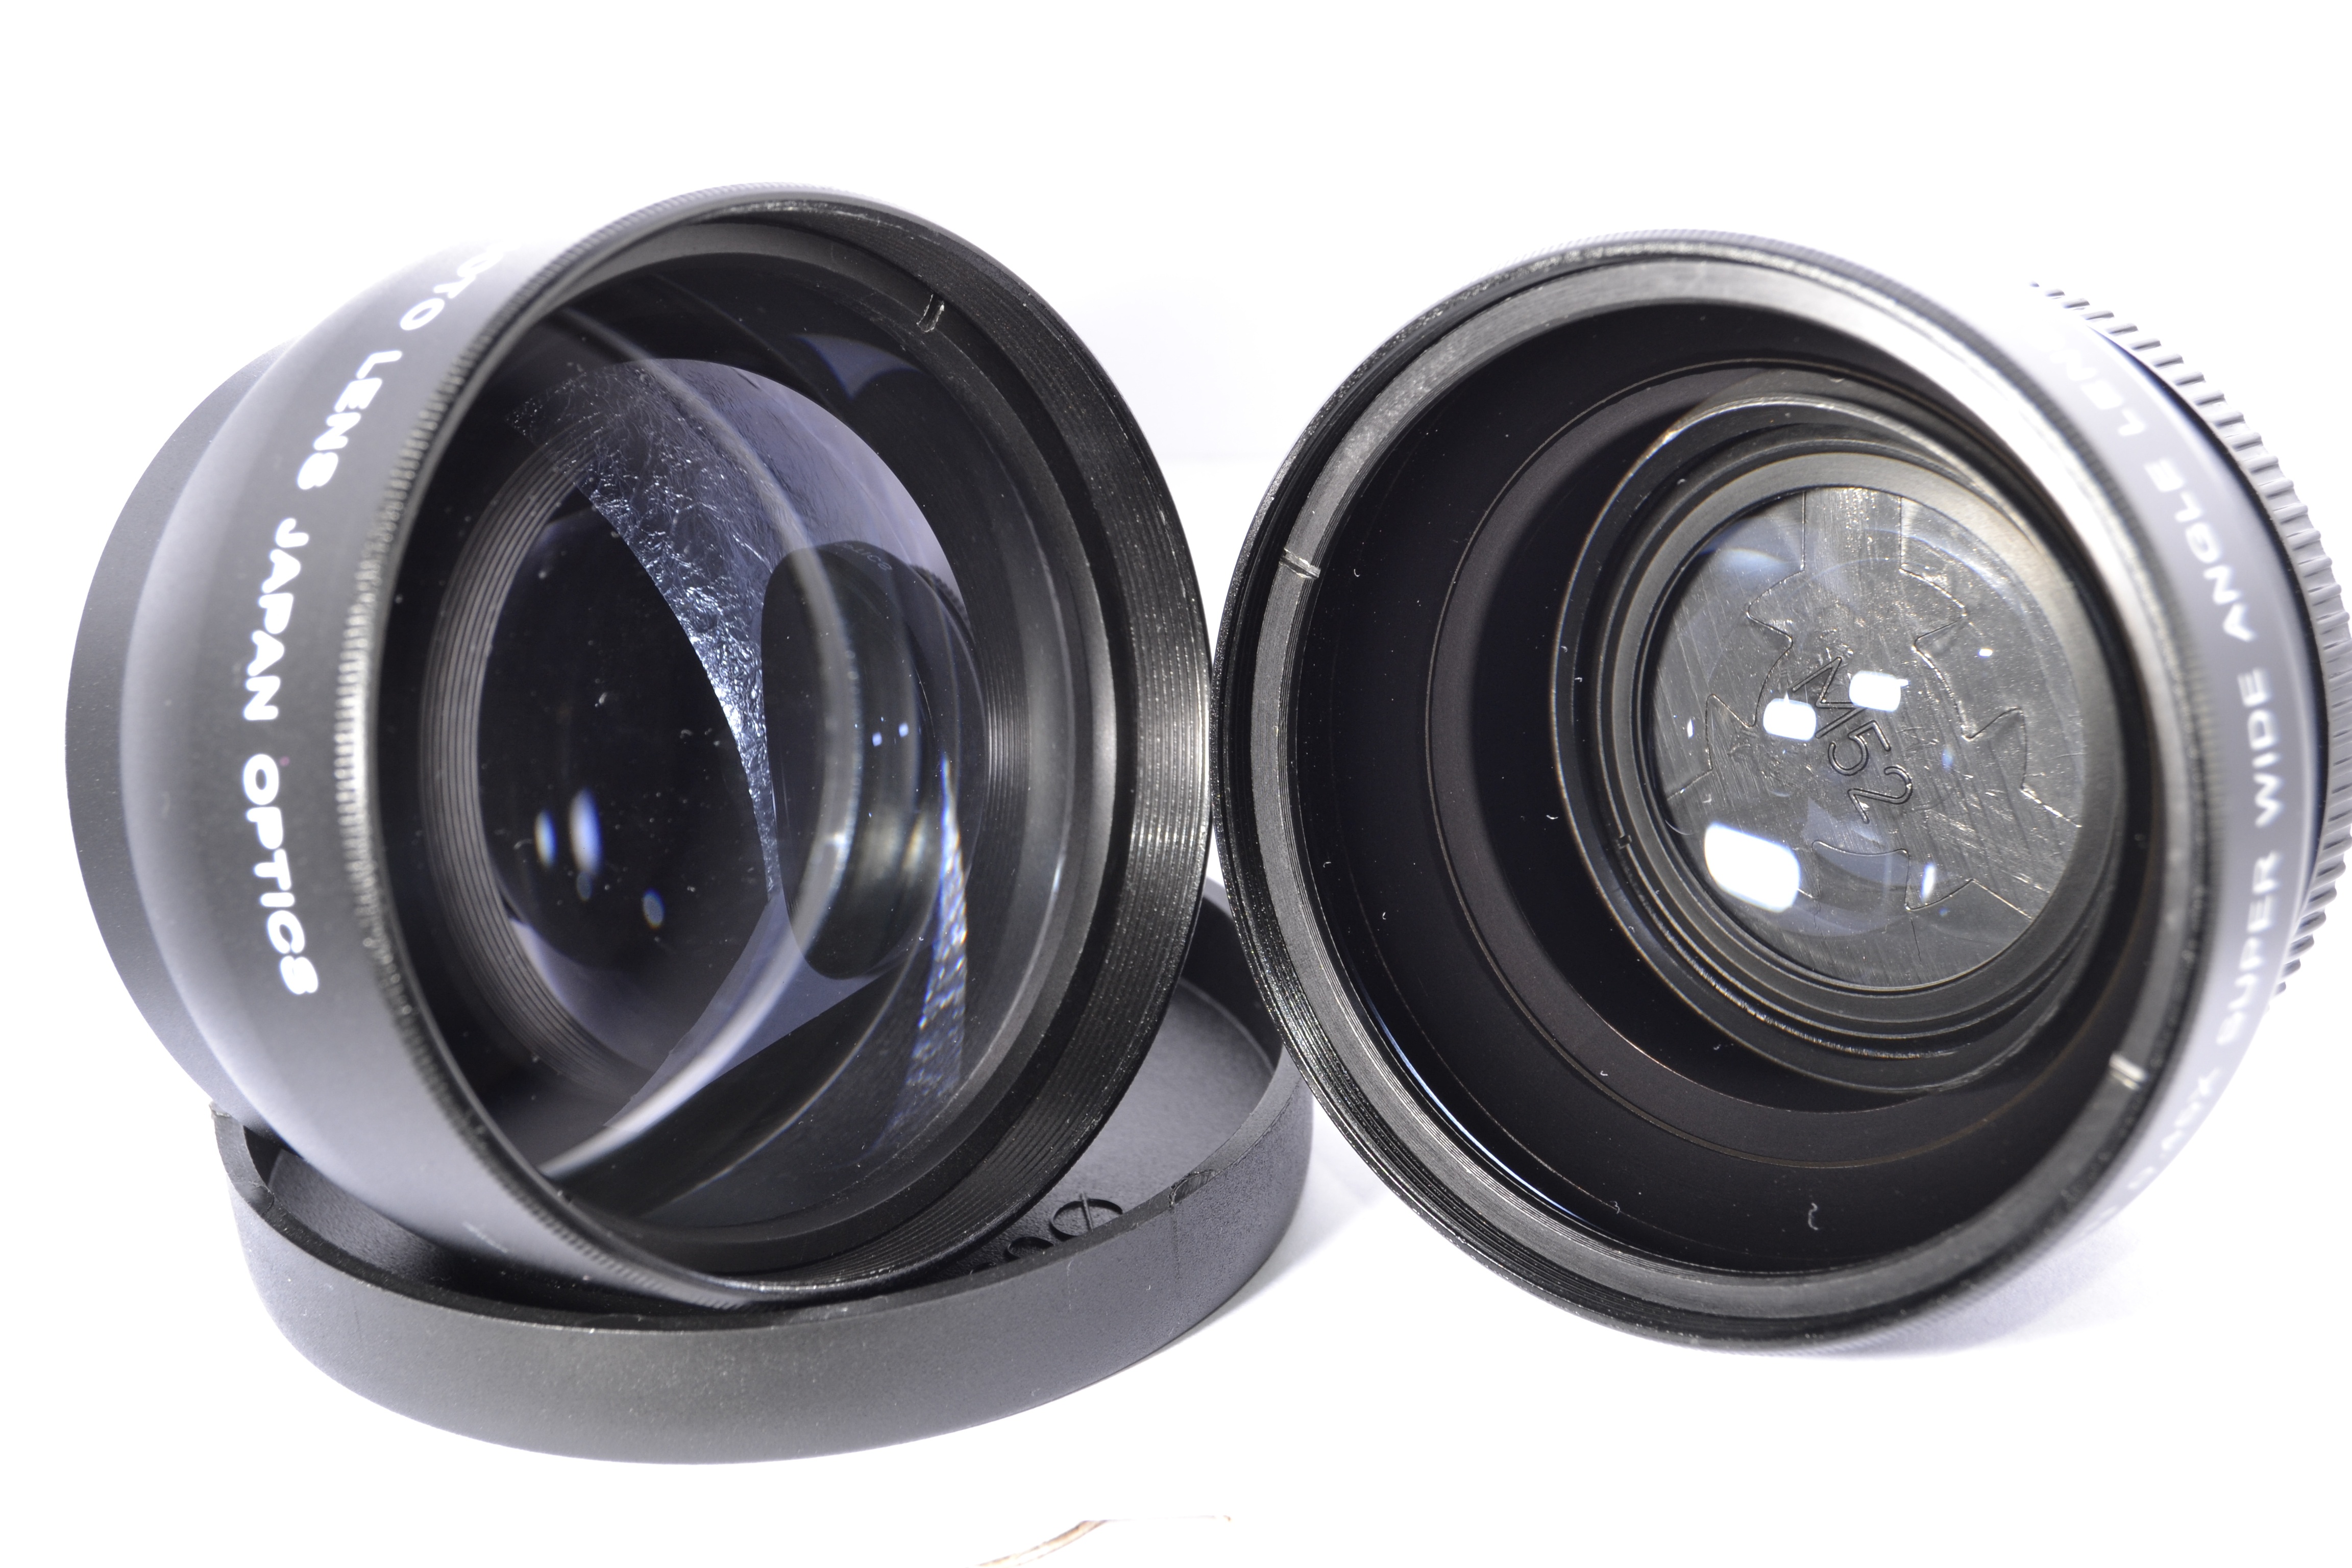
camera, photography, wheel, lens, macro, product, accessories, rim, camera lens, multimedia, lenses, increase, cameras optics, teleconverter